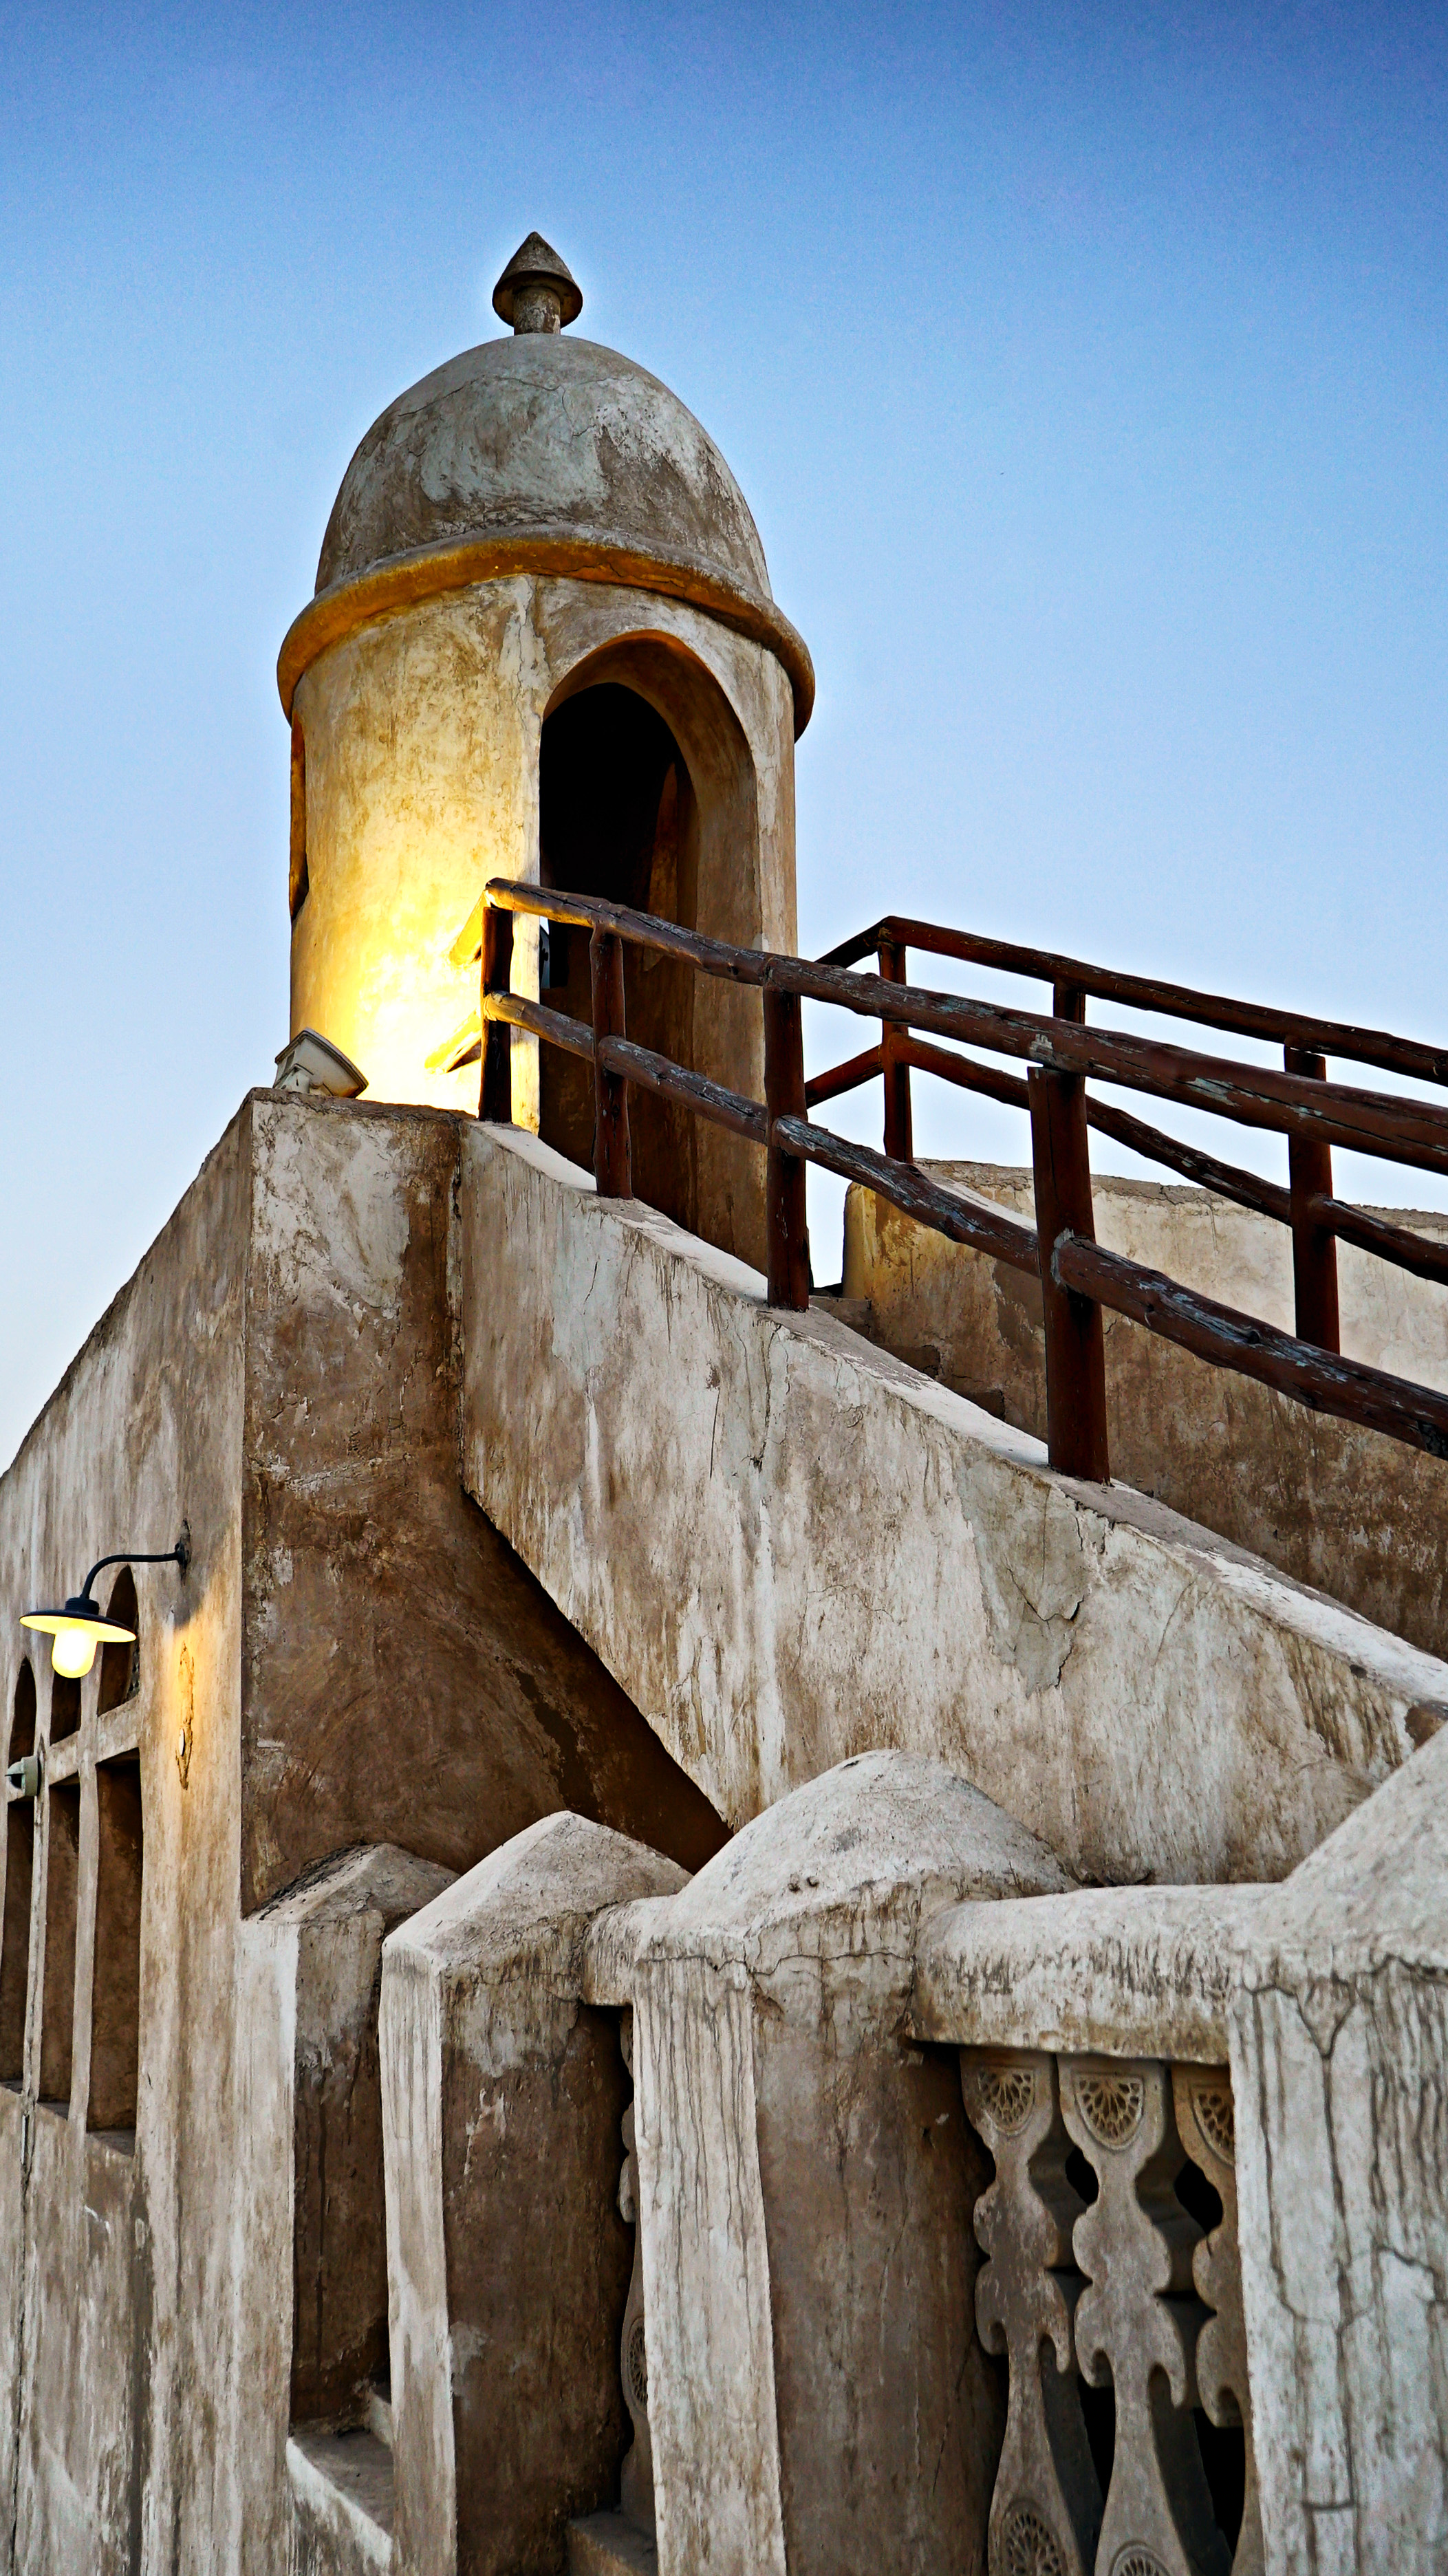
architecture, tree, building, historic site, dome, plant, roof, fortification, tourism